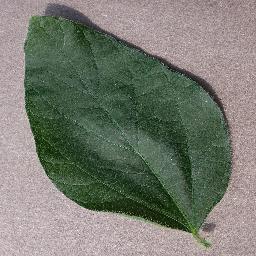
Label: Soybean___healthy